Vampire Cop Ricky

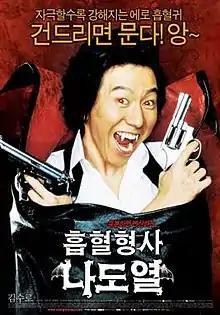
Theatrical poster

Vampire Cop Ricky is a 2006 South Korean film.